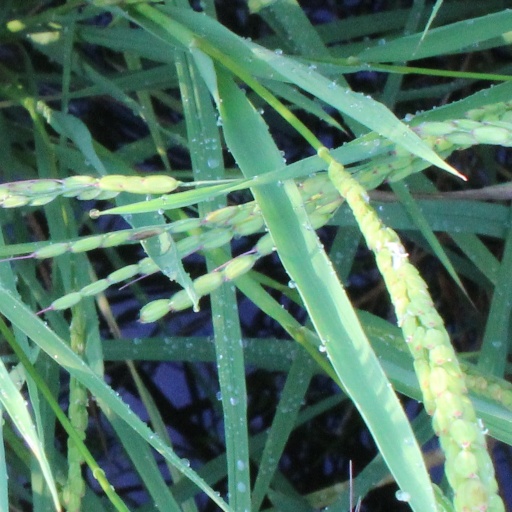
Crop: rice